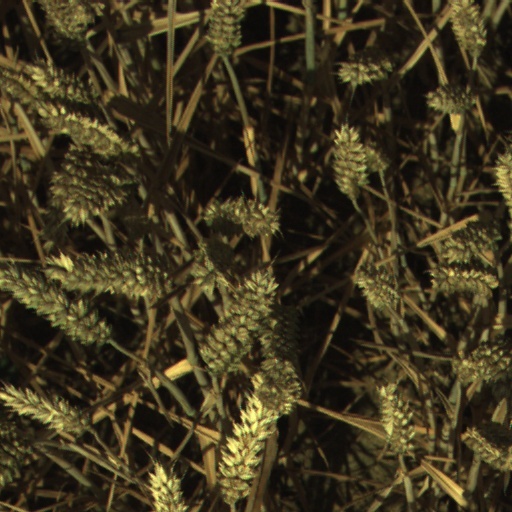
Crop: wheat